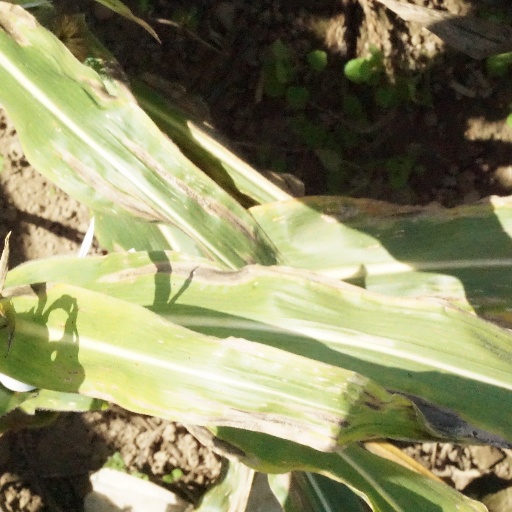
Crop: maize; corn